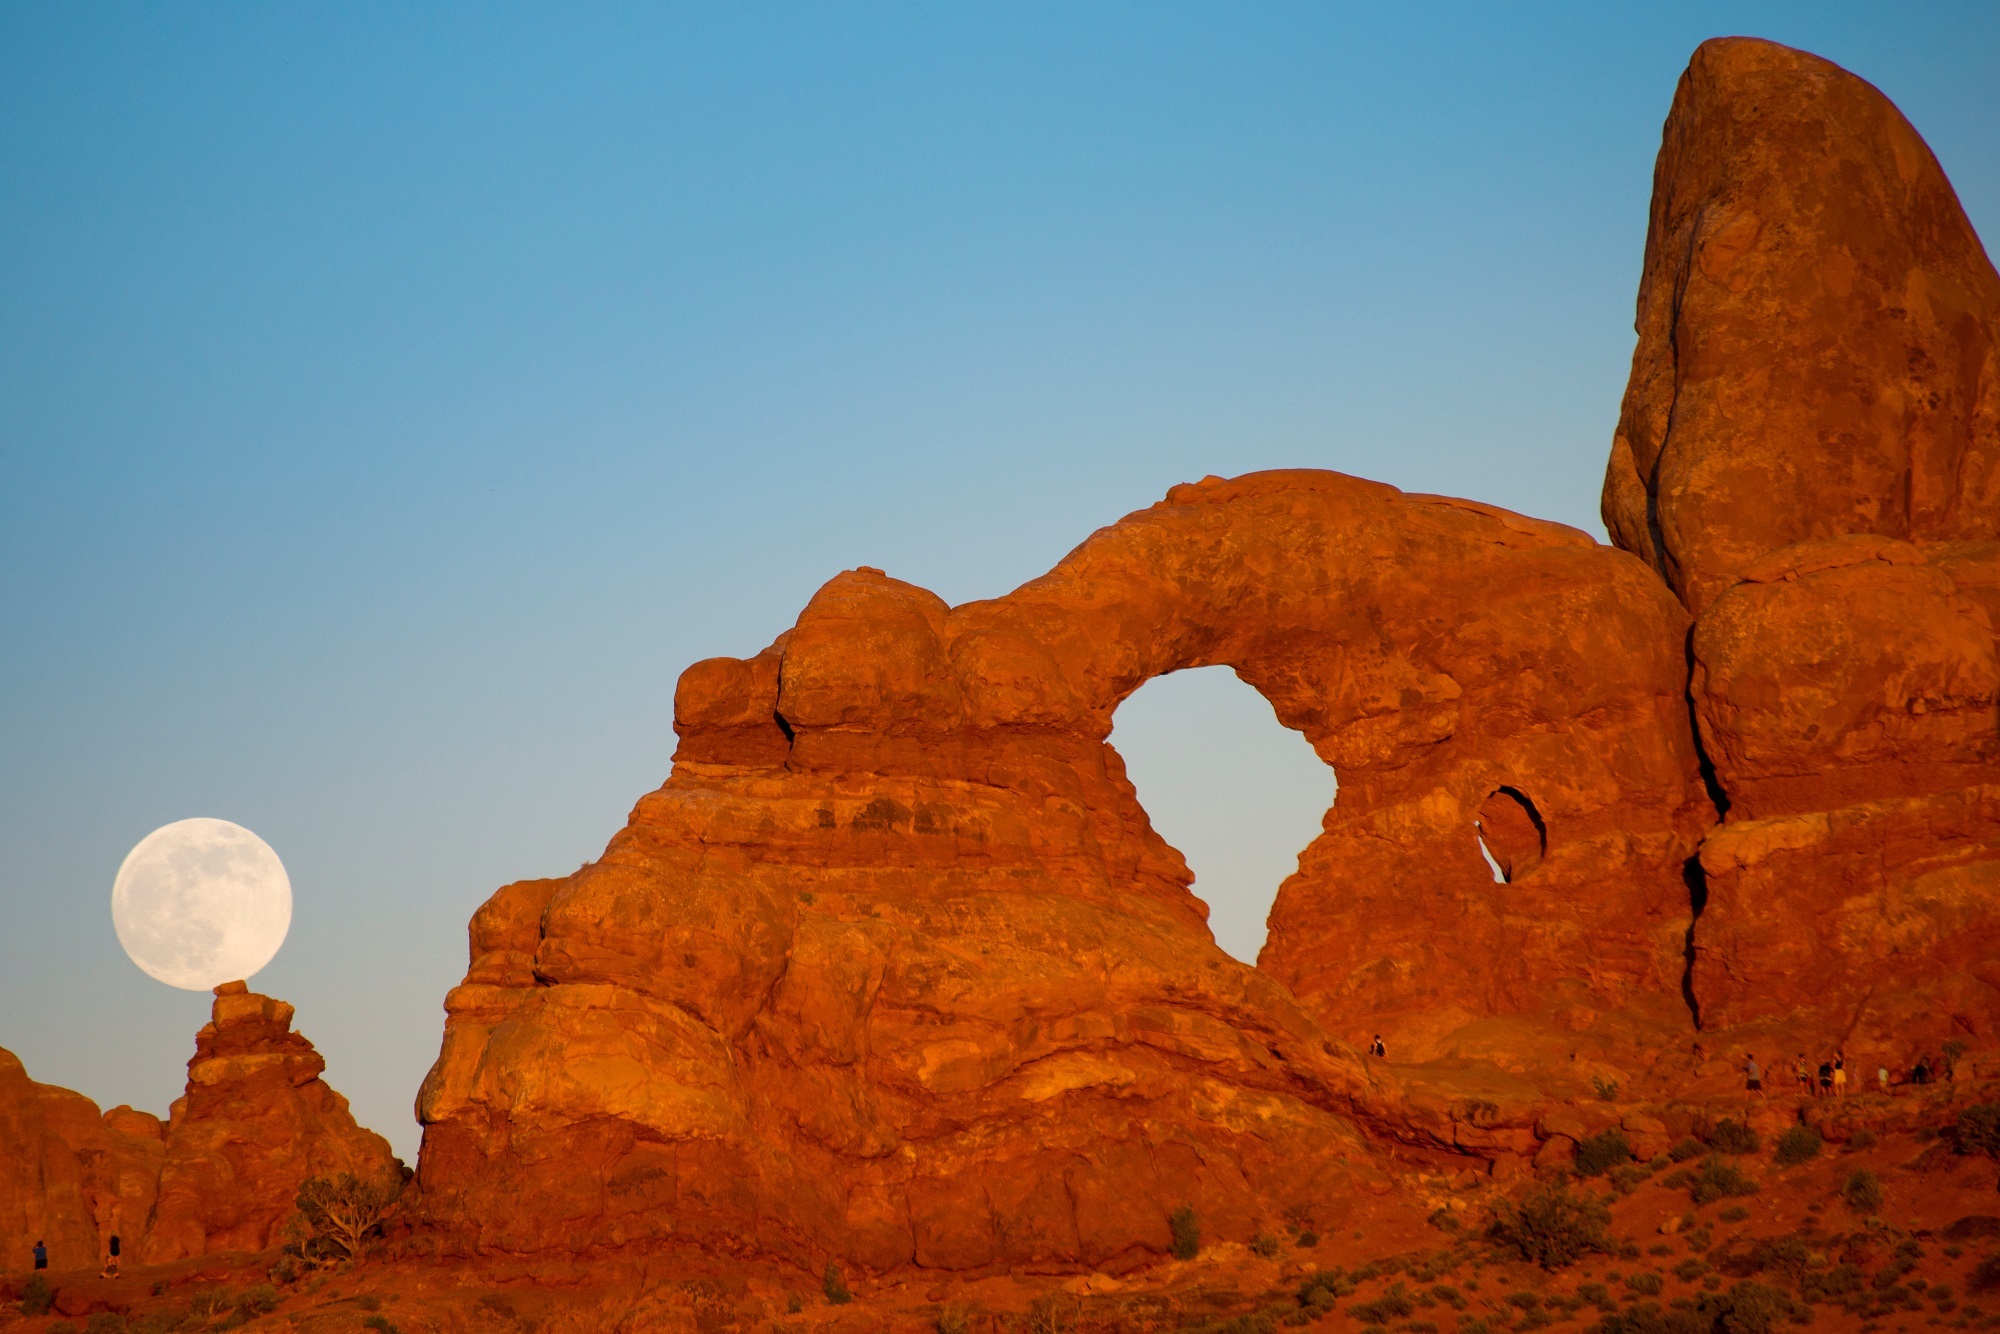
landscape, nature, rock, wilderness, sky, sunset, desert, view, sandstone, valley, stone, monument, formation, arch, evening, twilight, scenic, natural, scenery, usa, america, moon, erosion, outdoors, full, geology, utah, badlands, plateau, moonrise, arches national park, wadi, butte, turret arch, rock arch, ancient history